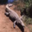
Label: crocodile